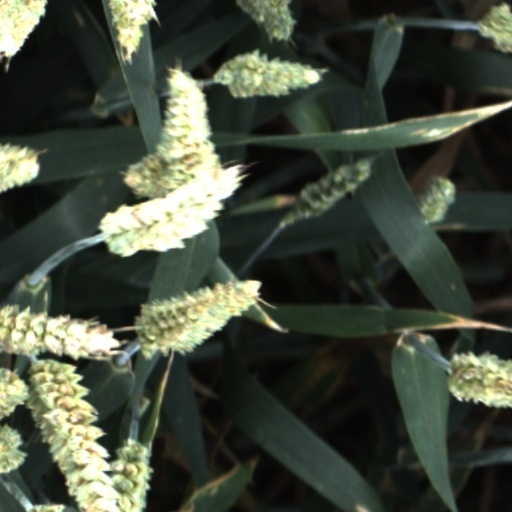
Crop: wheat